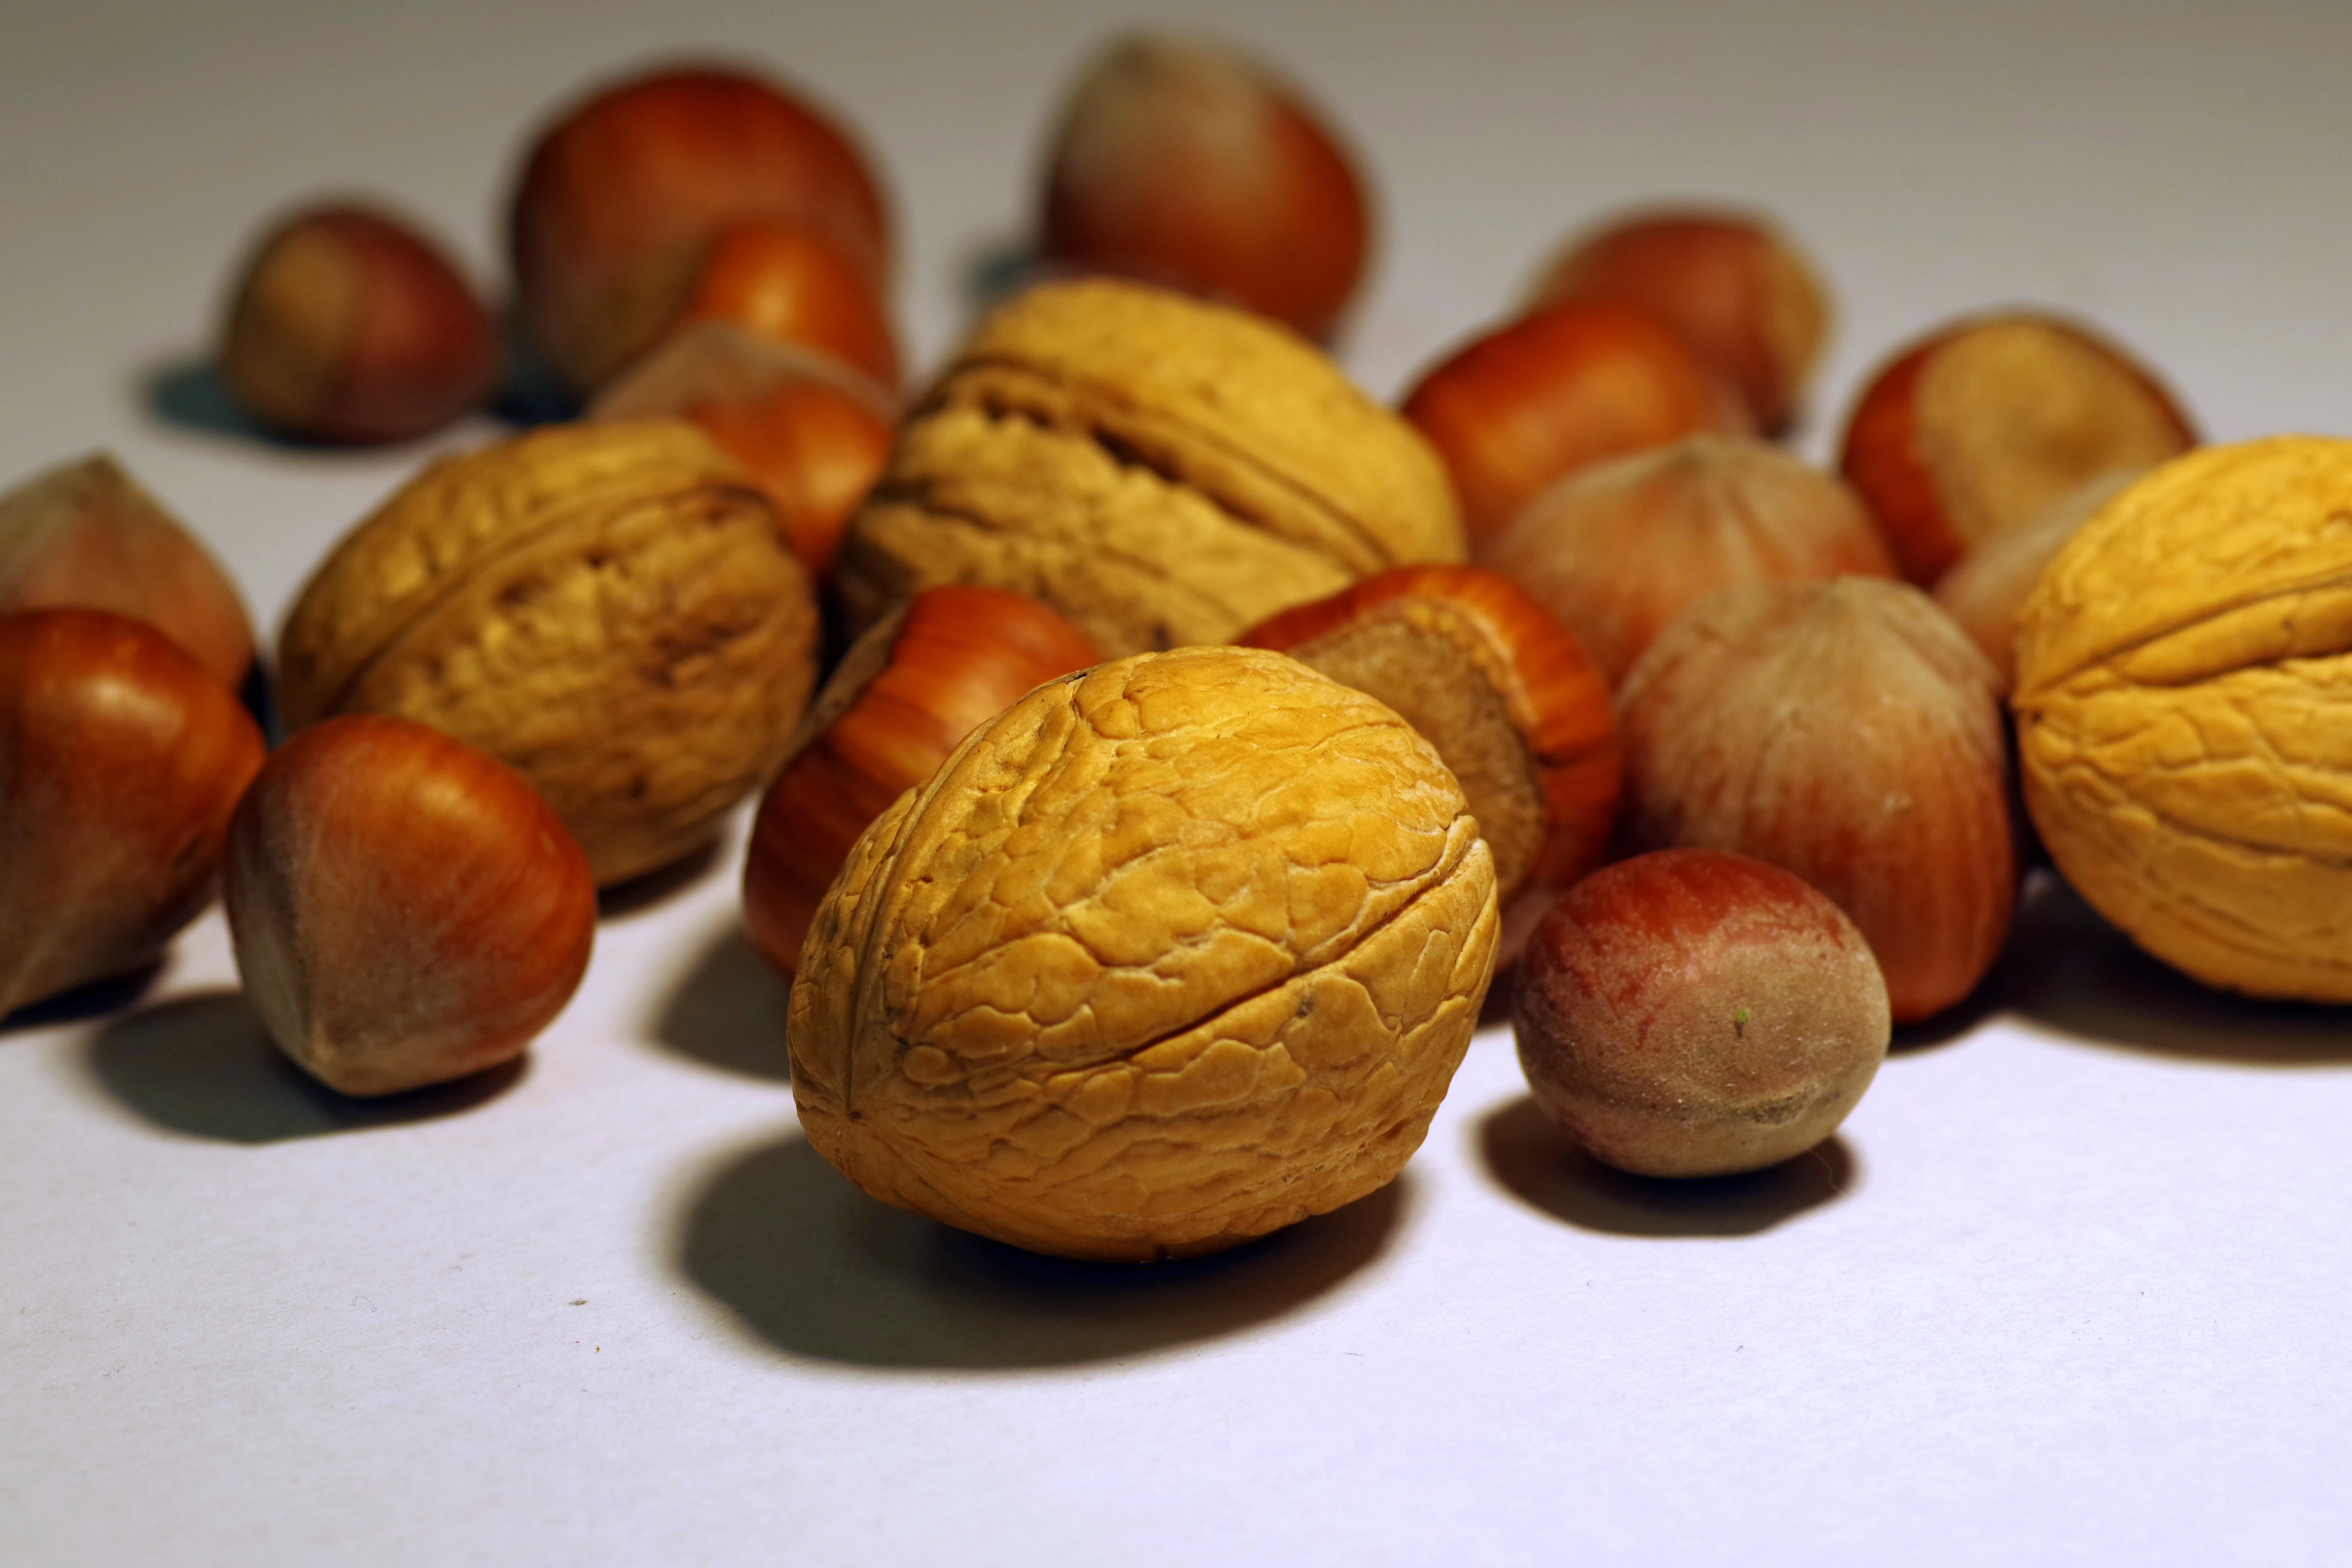
nature, plant, fruit, food, produce, natural, nut, healthy, shell, festive, walnut, eating, nutrition, hard, cane, healthy food, vitamins, italian, hazelnut, split, flowering plant, smash, land plant, nuts seeds, tree nuts